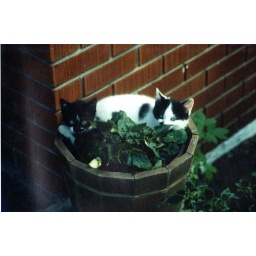
Spotty (White) and Tiny (Black) in flower pot as kittens.